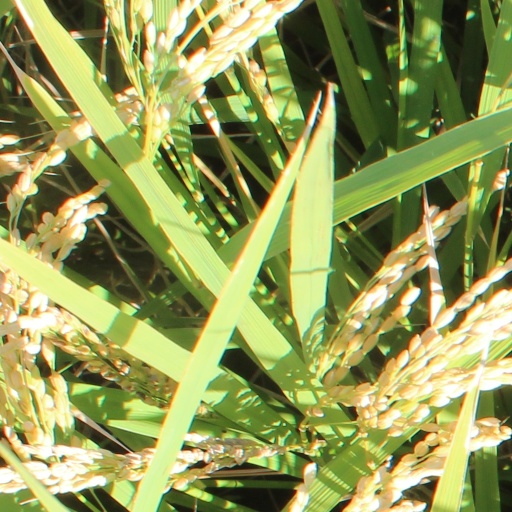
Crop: rice